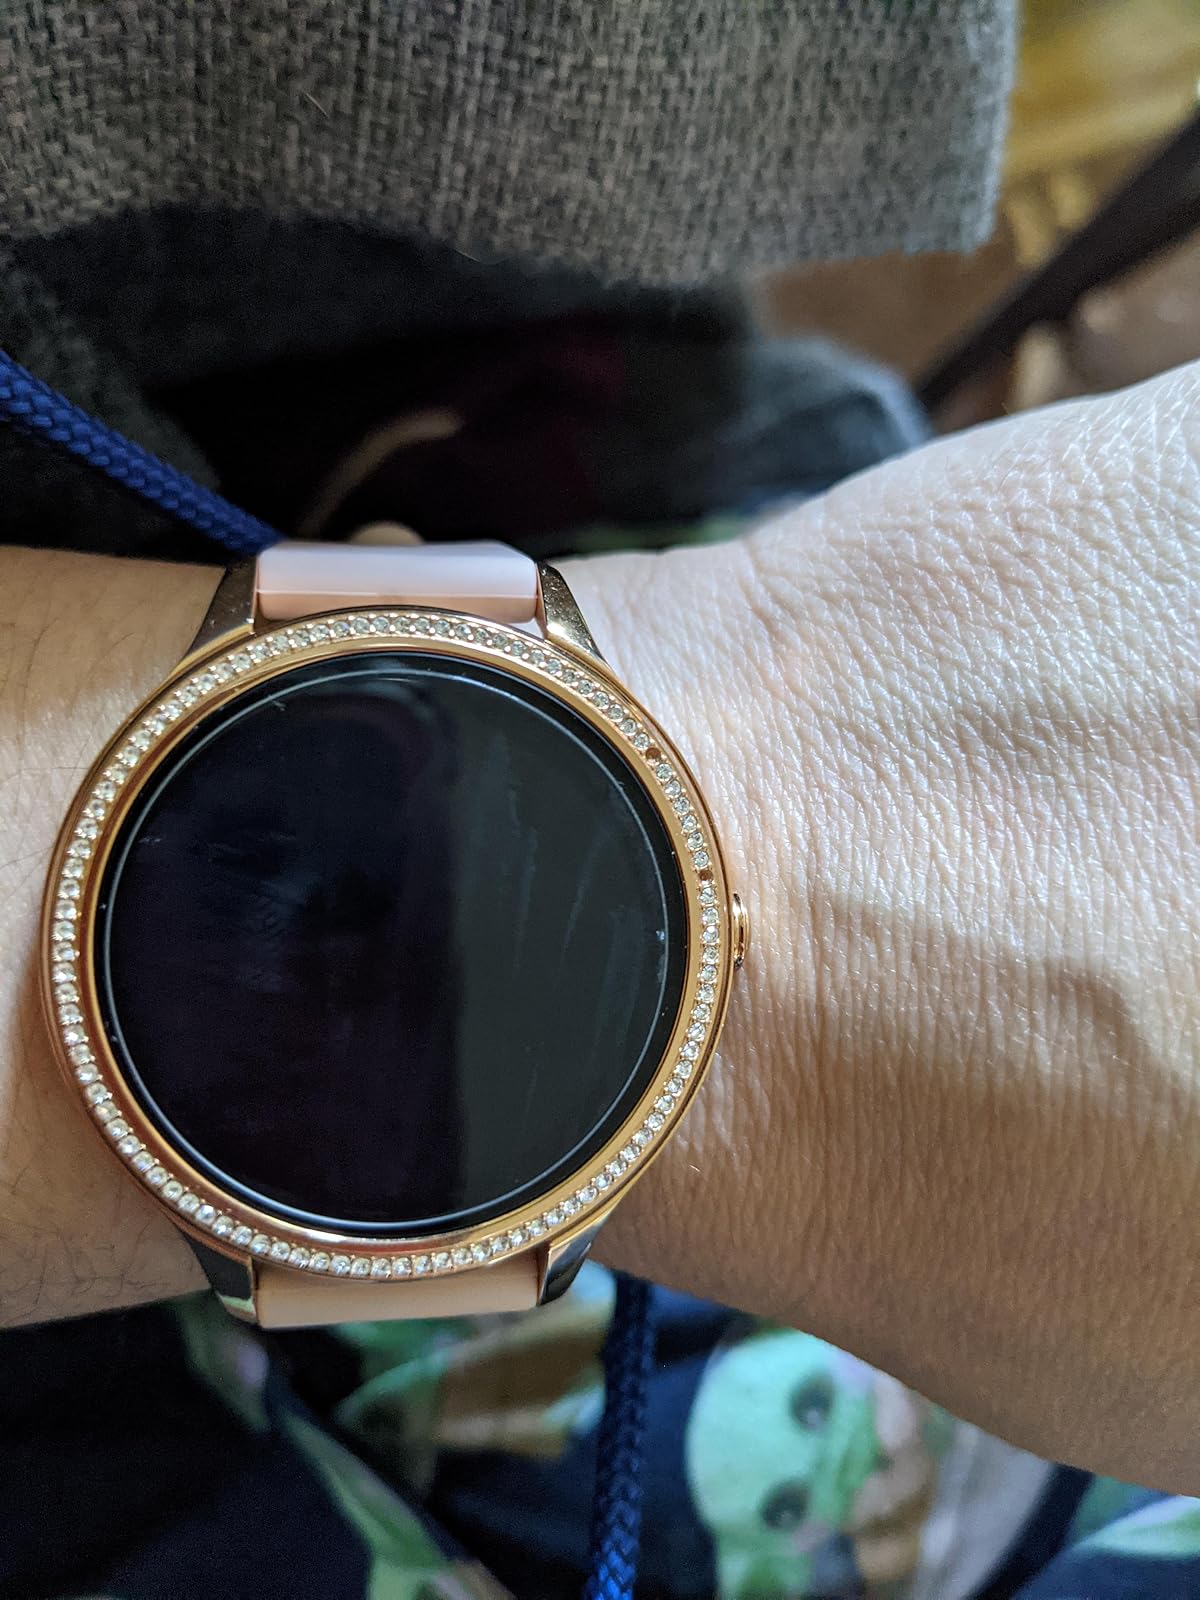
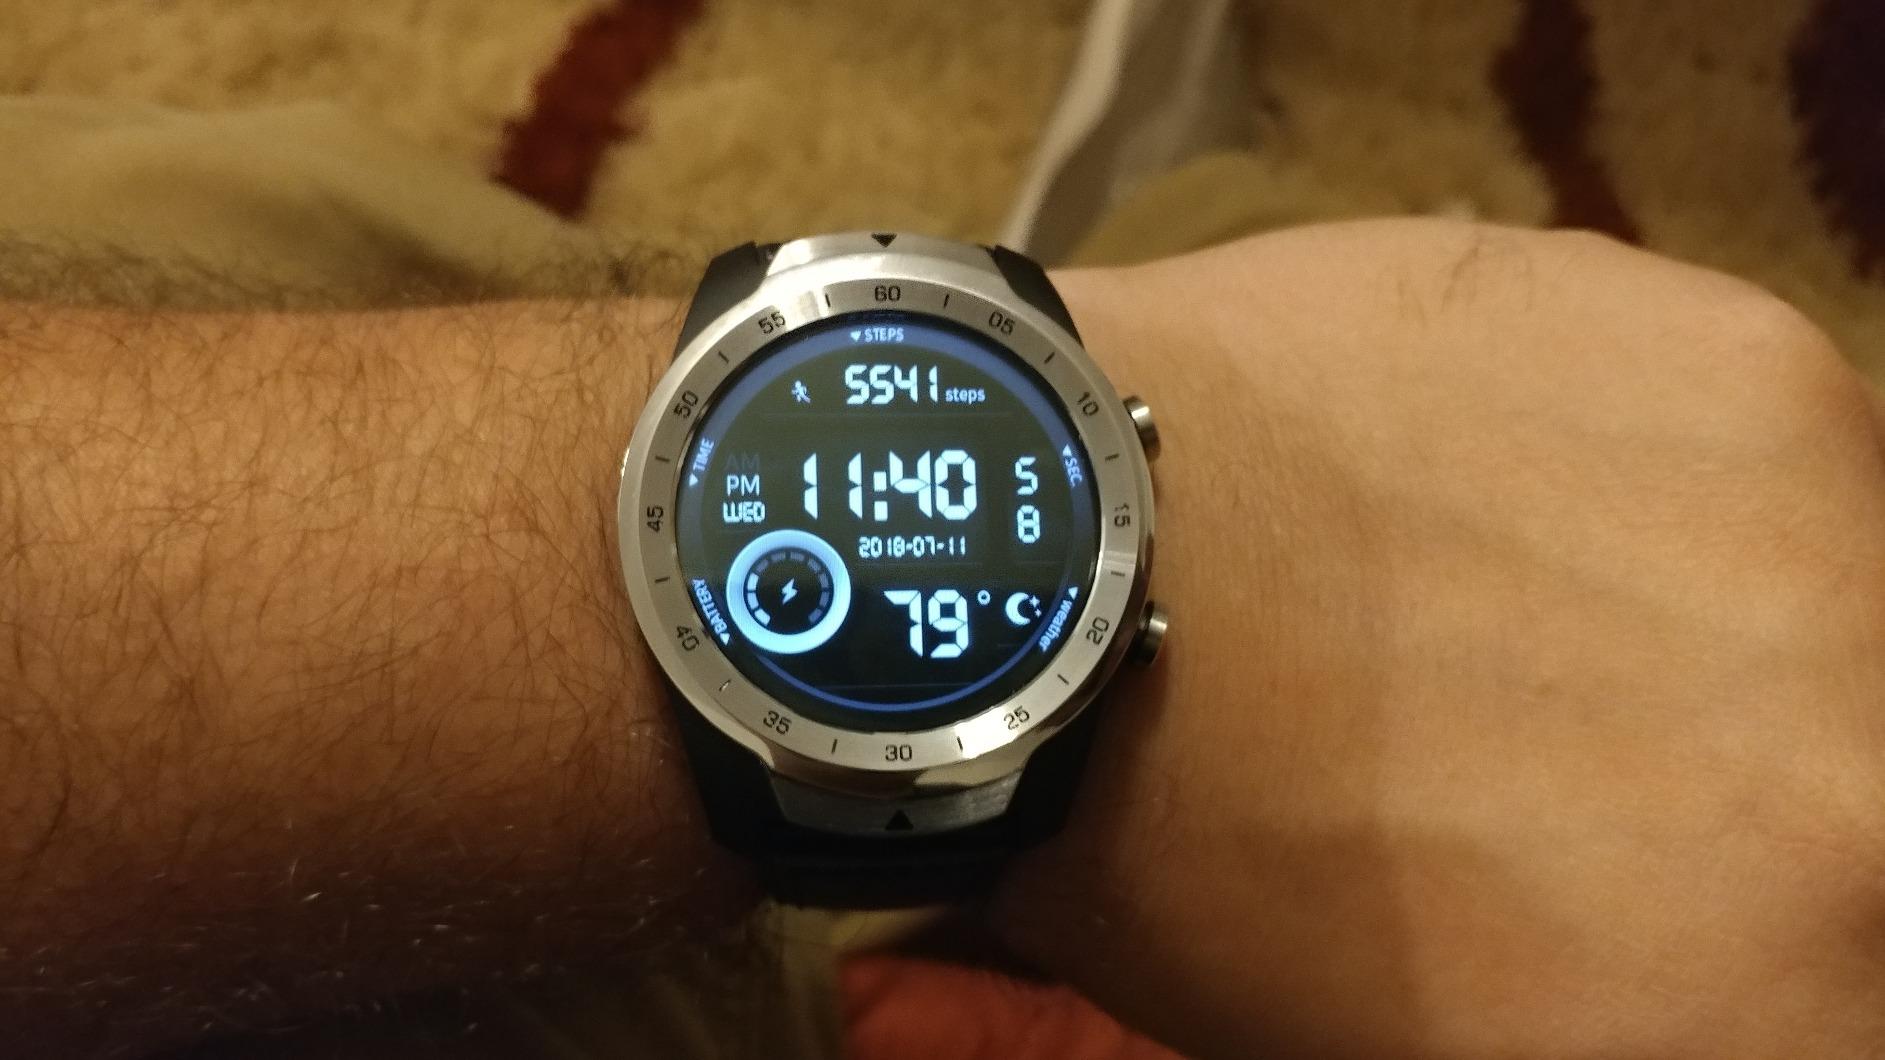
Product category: smartwatch
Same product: no